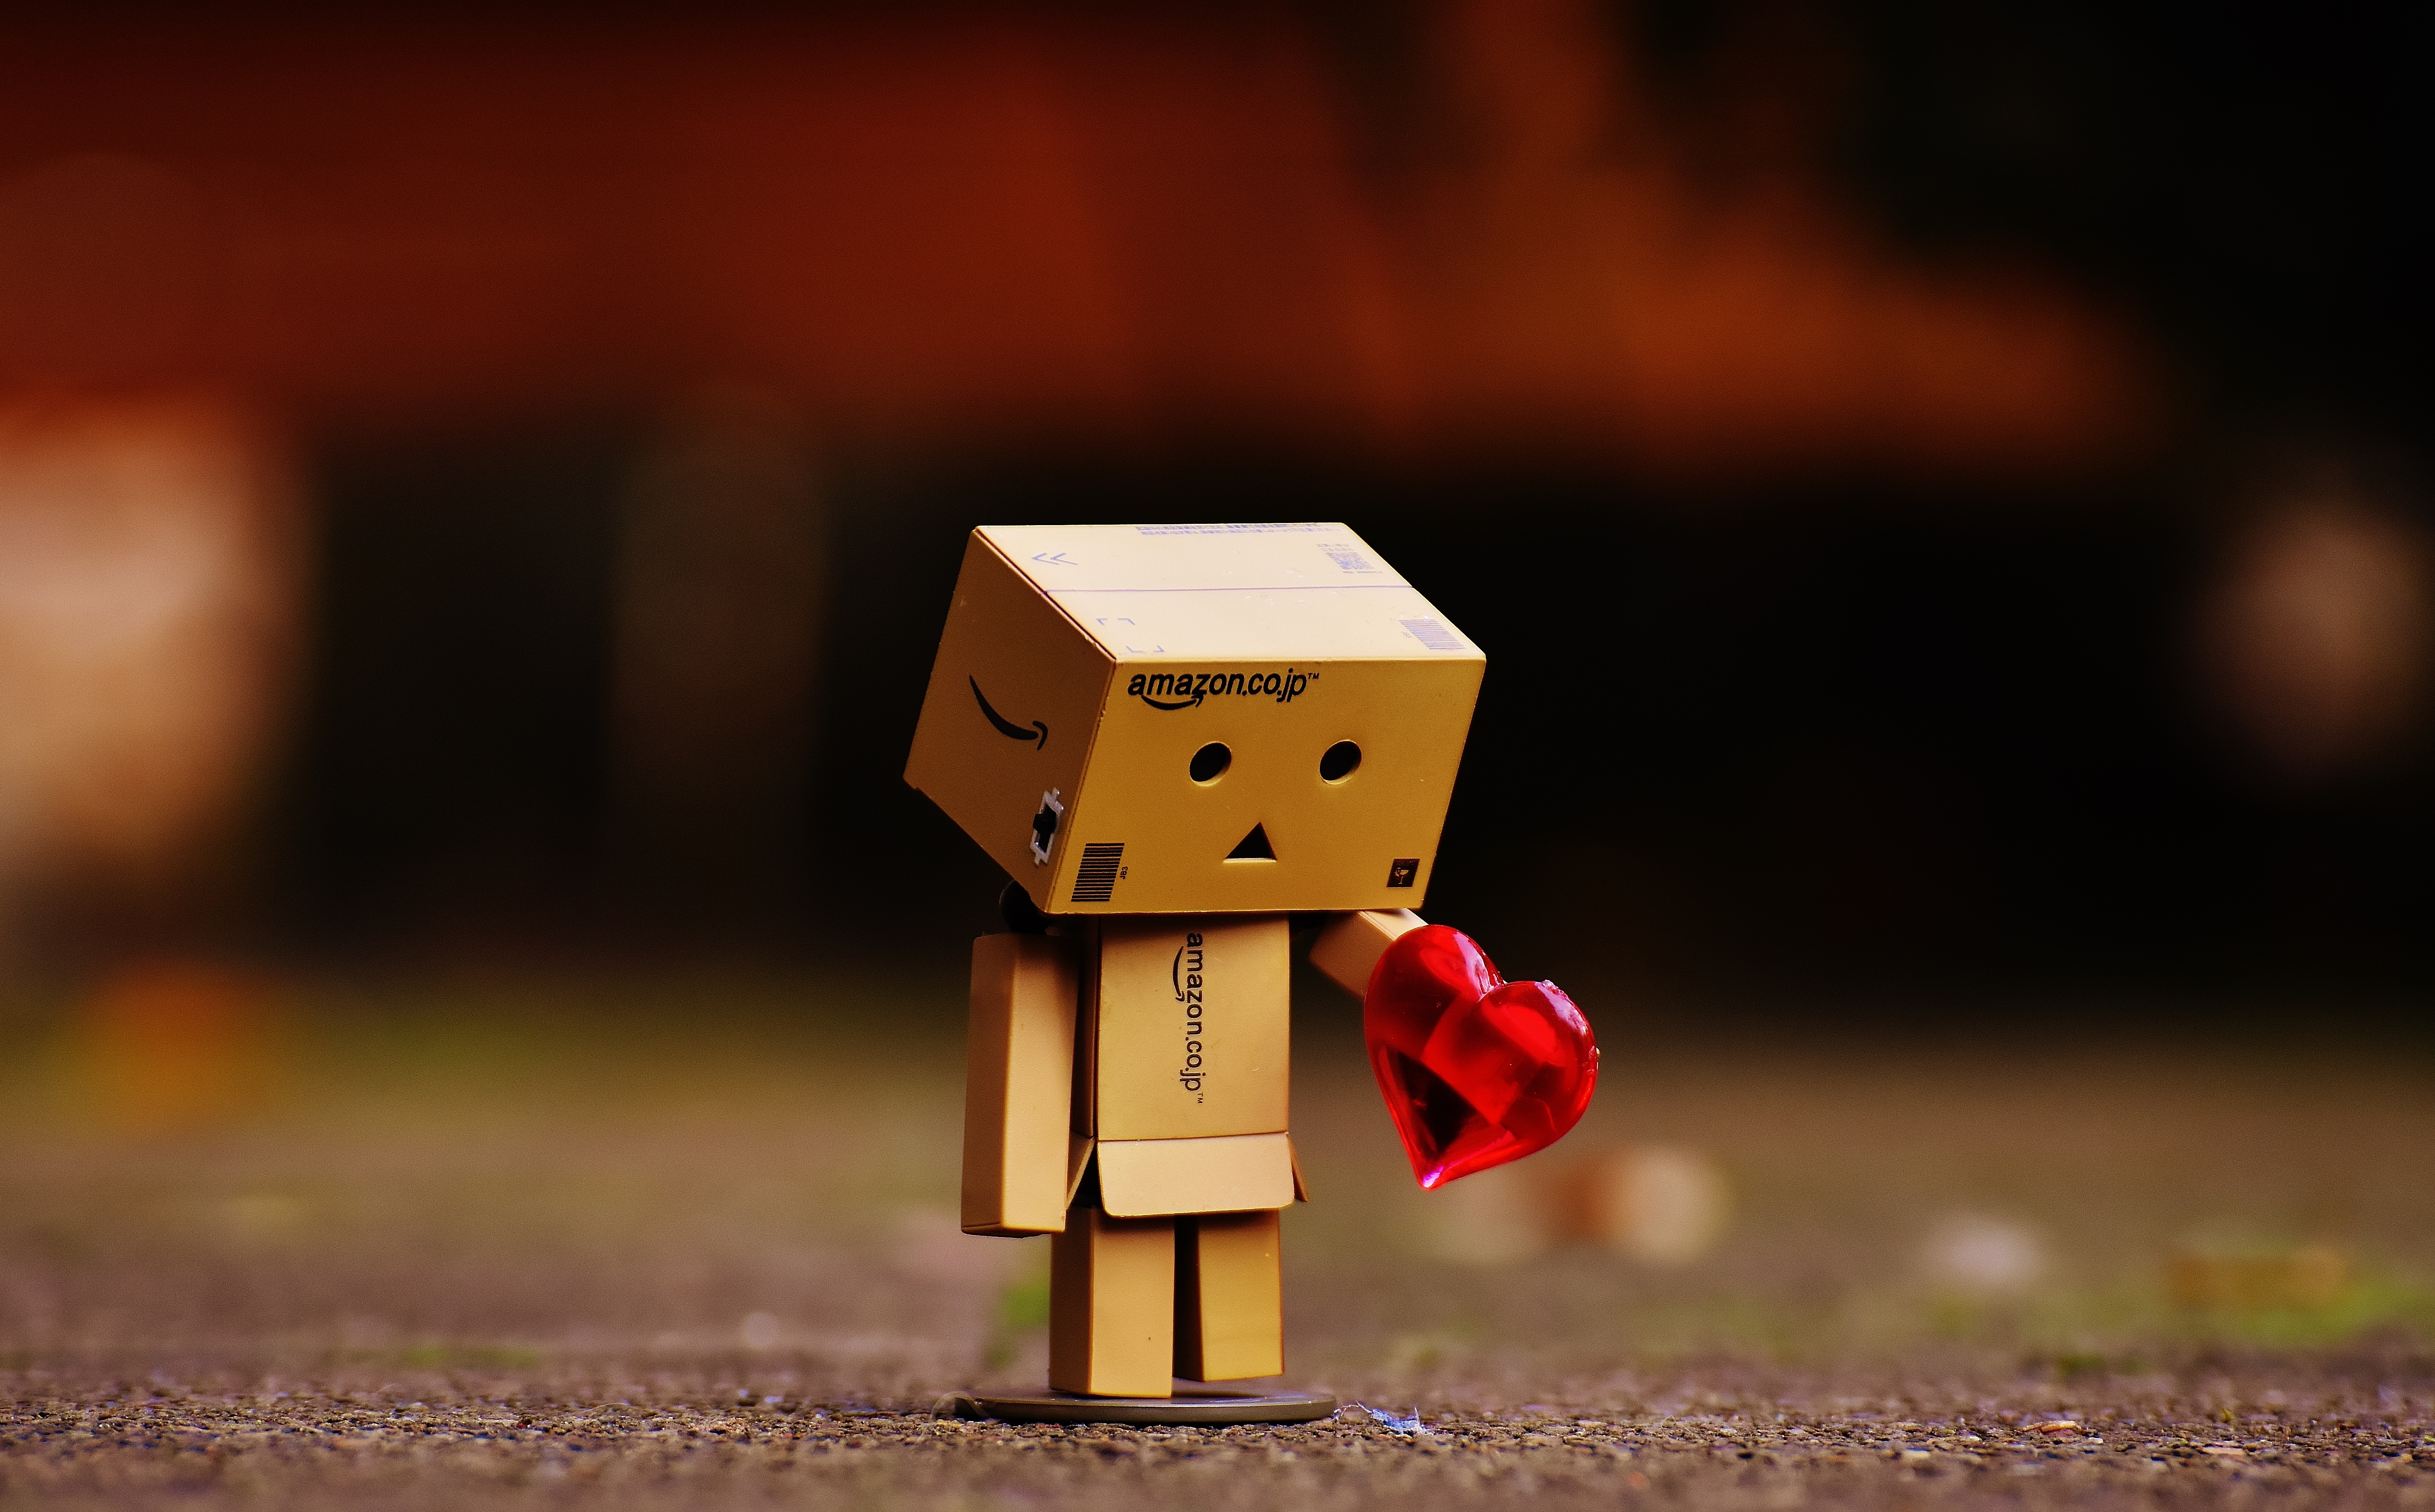
number, love, heart, red, yellow, toy, close up, fun, figures, games, separation, danbo, longing, screenshot, miss, macro photography, separated, indoor games and sports, funny cute